Venezuelan independence

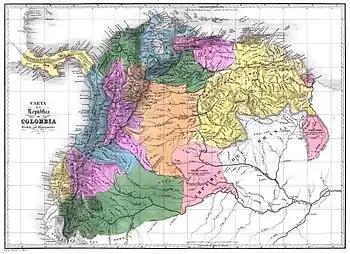
Map of Gran Colombia.

The Guayana Campaign of 1816 -1817, was the second campaign carried out by the Venezuelan patriots in the Venezuelan War of Independence in the Guayana region after the 1811 -1812 campaign—which had ended in disaster.